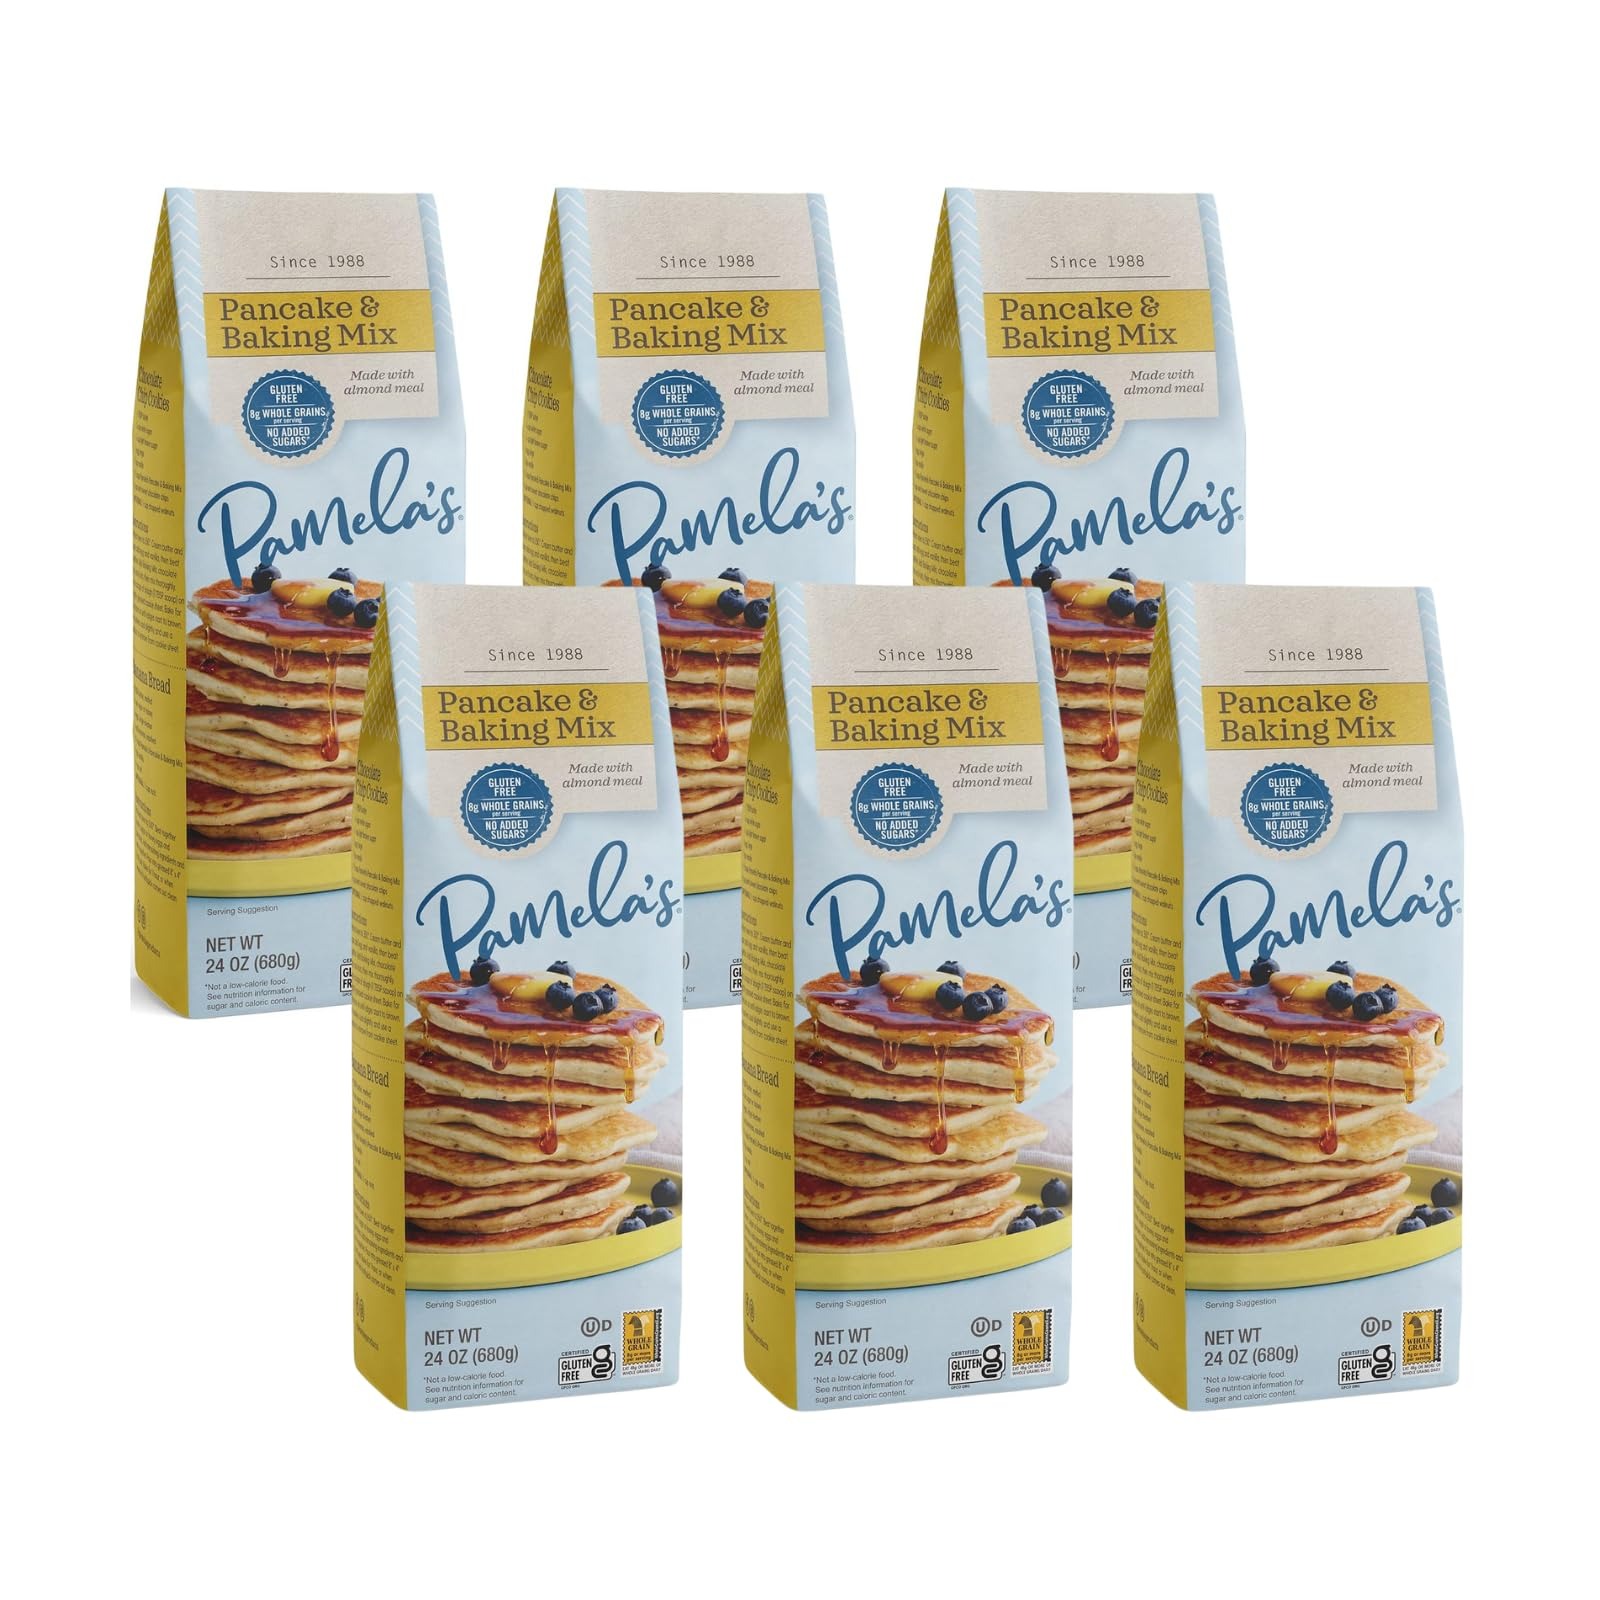
Item Name: Pamela's Products Ultimate Baking & Pancake Mix, 24-Ounce Packages (Pack of 6) ( Value Bulk Multi-pack)
Bullet Point 1: Contains 1 - 24 ounce bag; packaging may vary
Bullet Point 2: Pamela Product is a pioneer in both the natural foods and the gluten-free industry, creating delicious gluten-free foods since 1988
Bullet Point 3: Gluten-free, no artificial flavors, no high fructose corn syrup
Bullet Point 4: Quick, easy, and delicious with 8 grams of whole grains per serving
Bullet Point 5: Mix to make all types of delicious baked goods
Product Description: Wake every morning to light and fluffy pancakes made in no time at all without artificial colors, flavors or preservatives. Quick, easy and delicious with 8 grams of whole grains per serving, use Pamela’s Baking & Pancake Mix to make all types of delicious baked goods! The whole family will love this — taste it yourself to see why Pamela’s is still the #1 gluten-free pancake mix!
Value: 144.0
Unit: Fl Oz

Price: 11.385